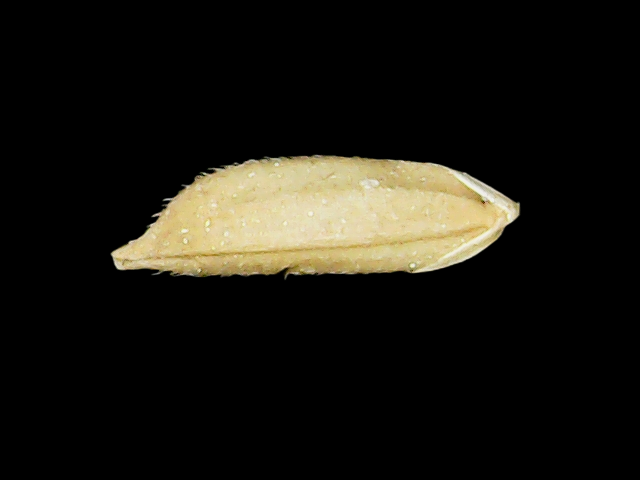
Rice variety: Binadhan12